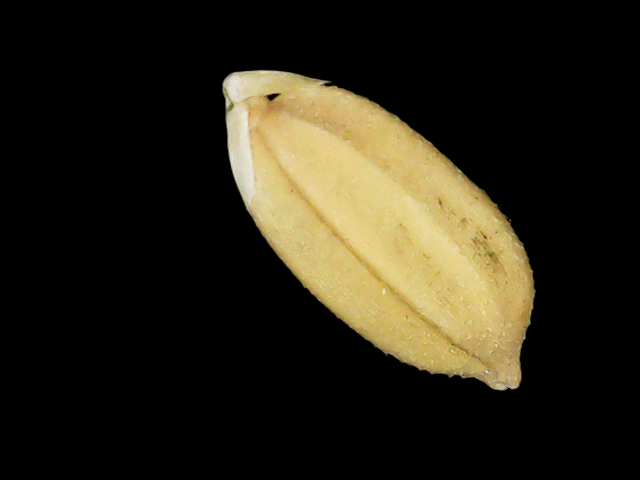
Rice variety: Binadhan08